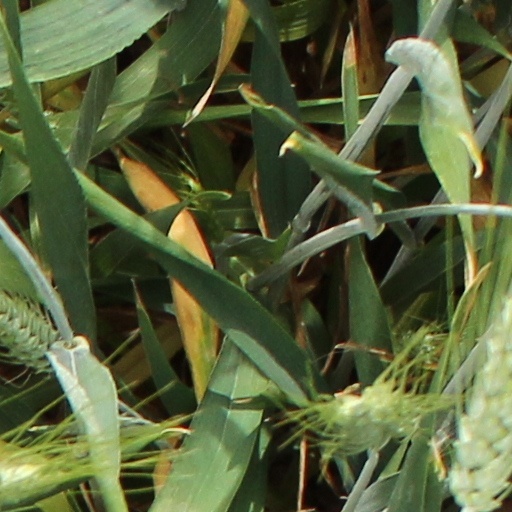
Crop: wheat